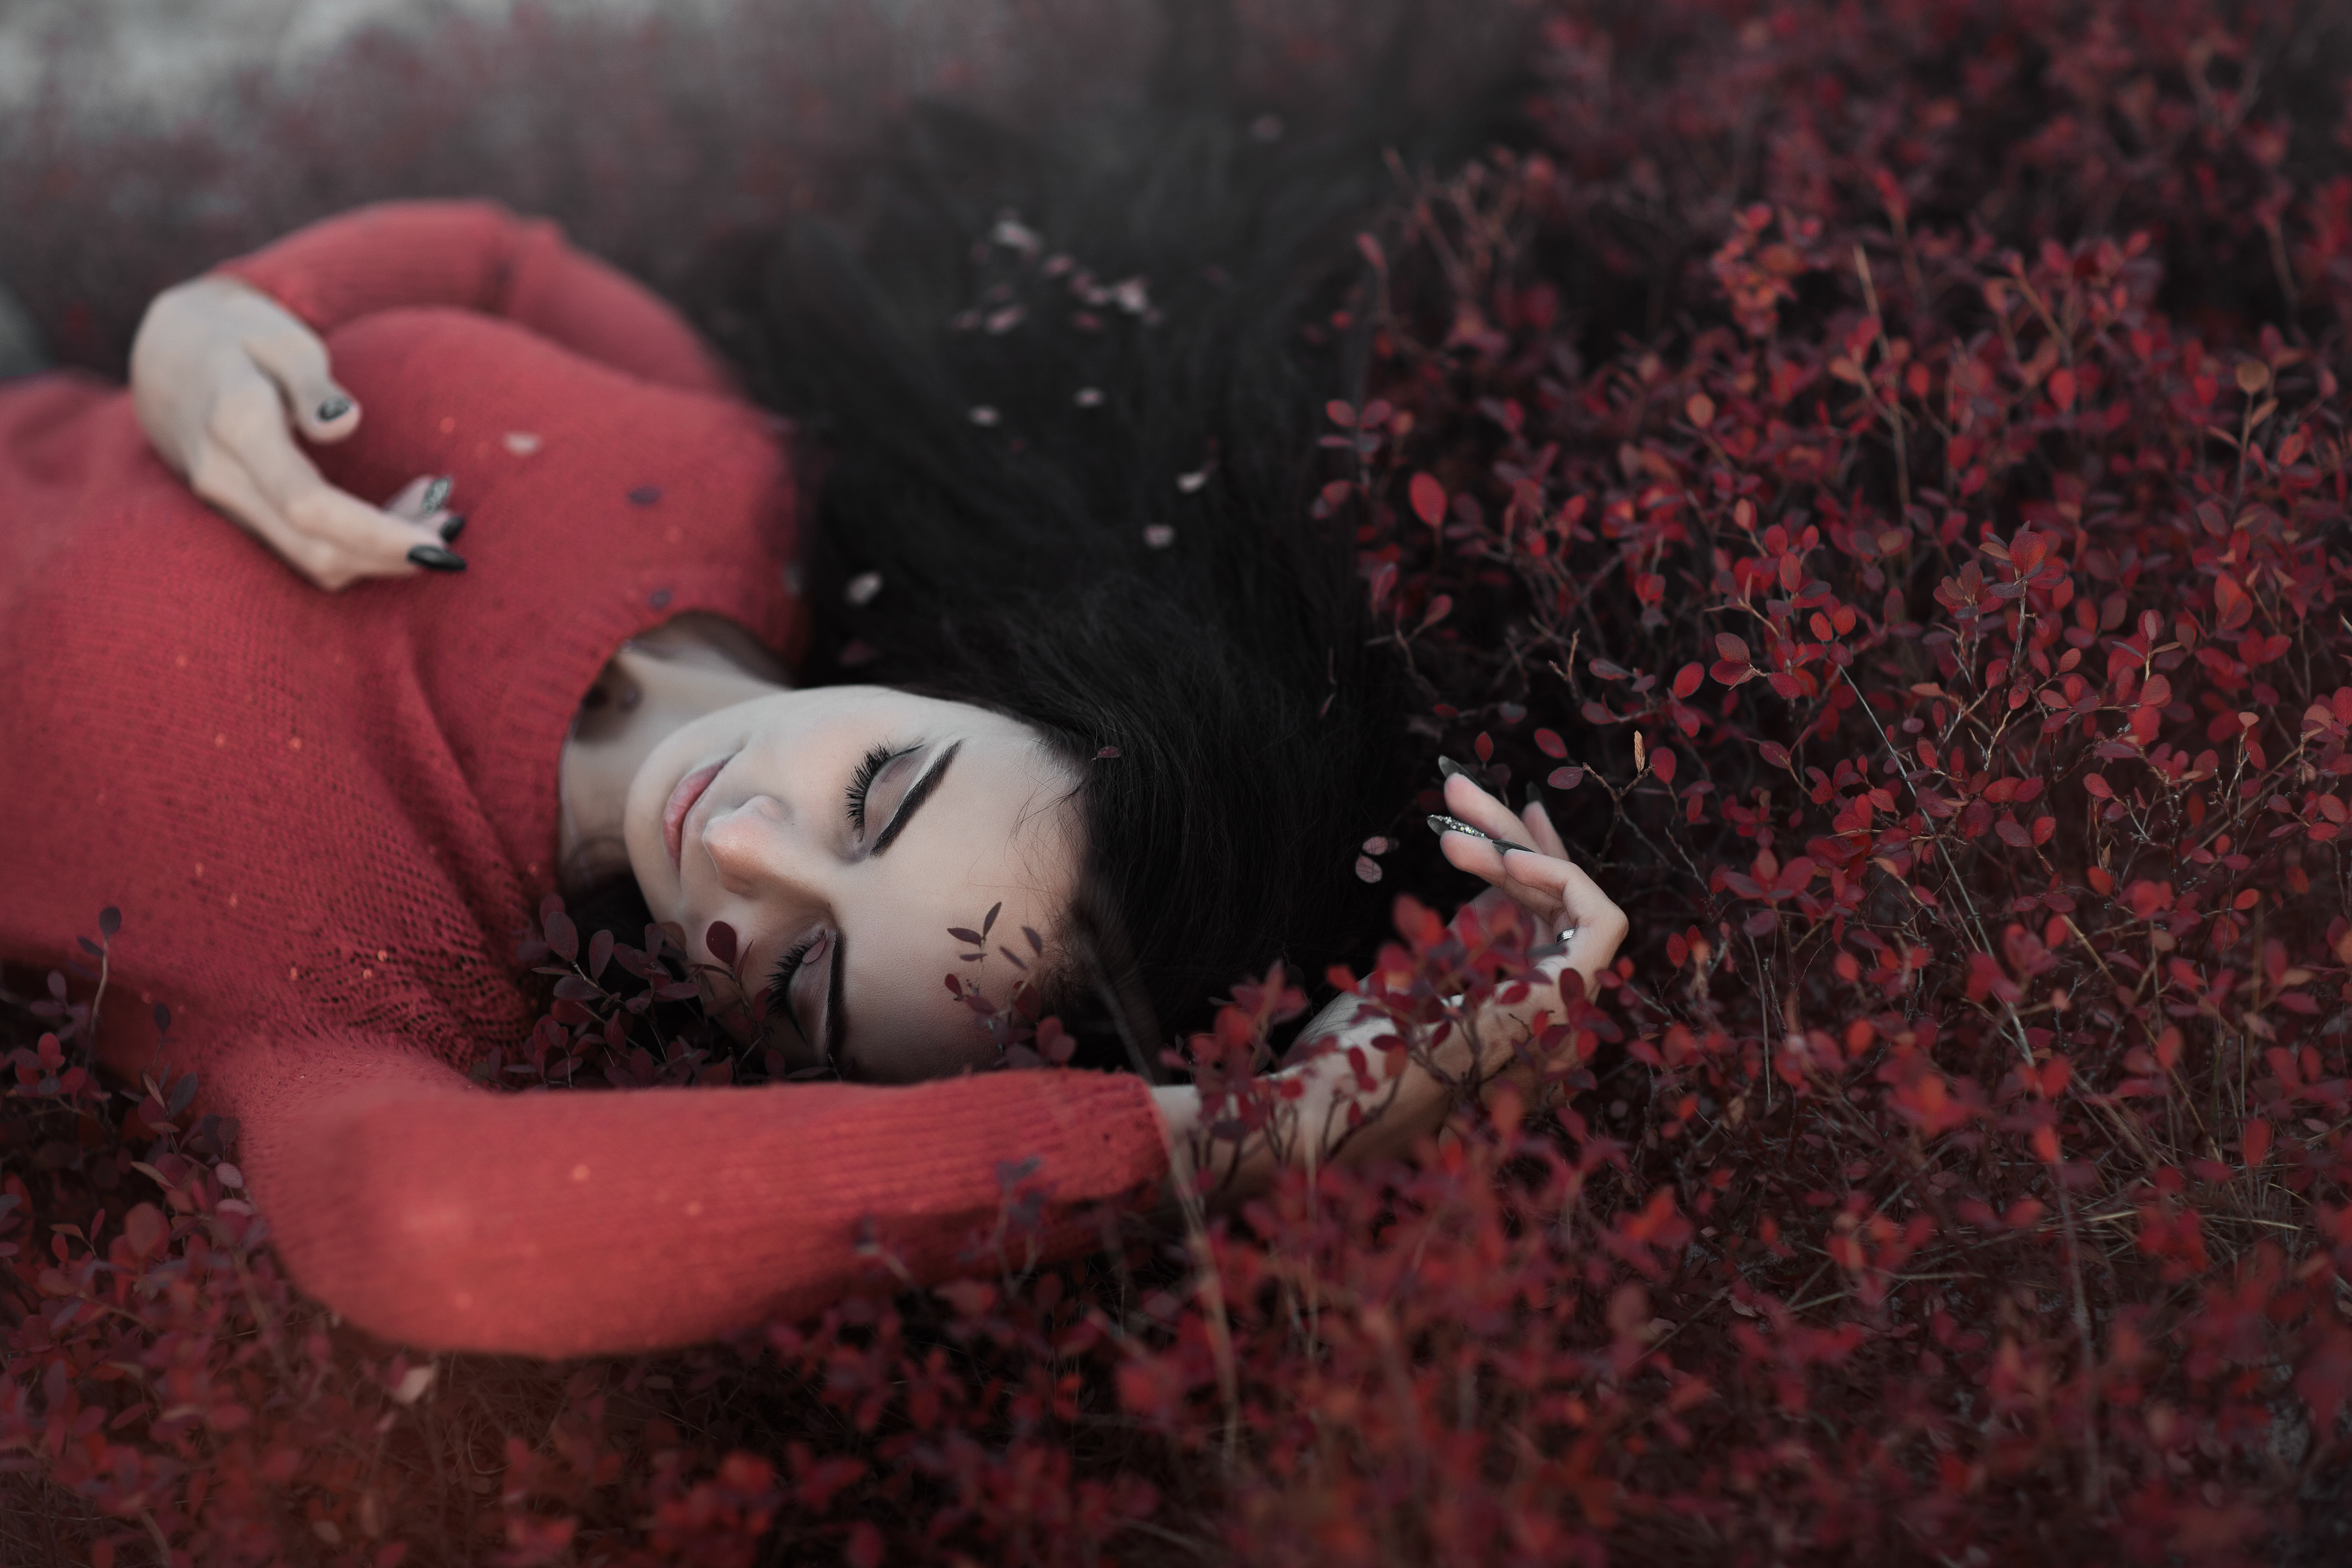
person, girl, woman, photography, flower, female, love, spring, red, color, romance, darkness, lady, photograph, beauty, image, lying, emotion